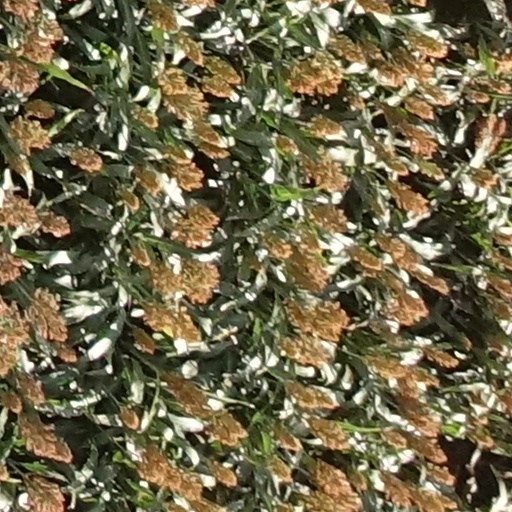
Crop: sorghum